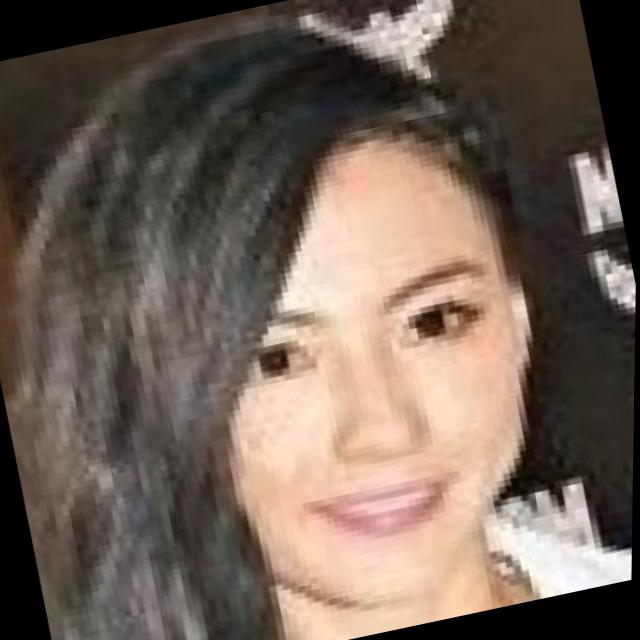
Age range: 21-44